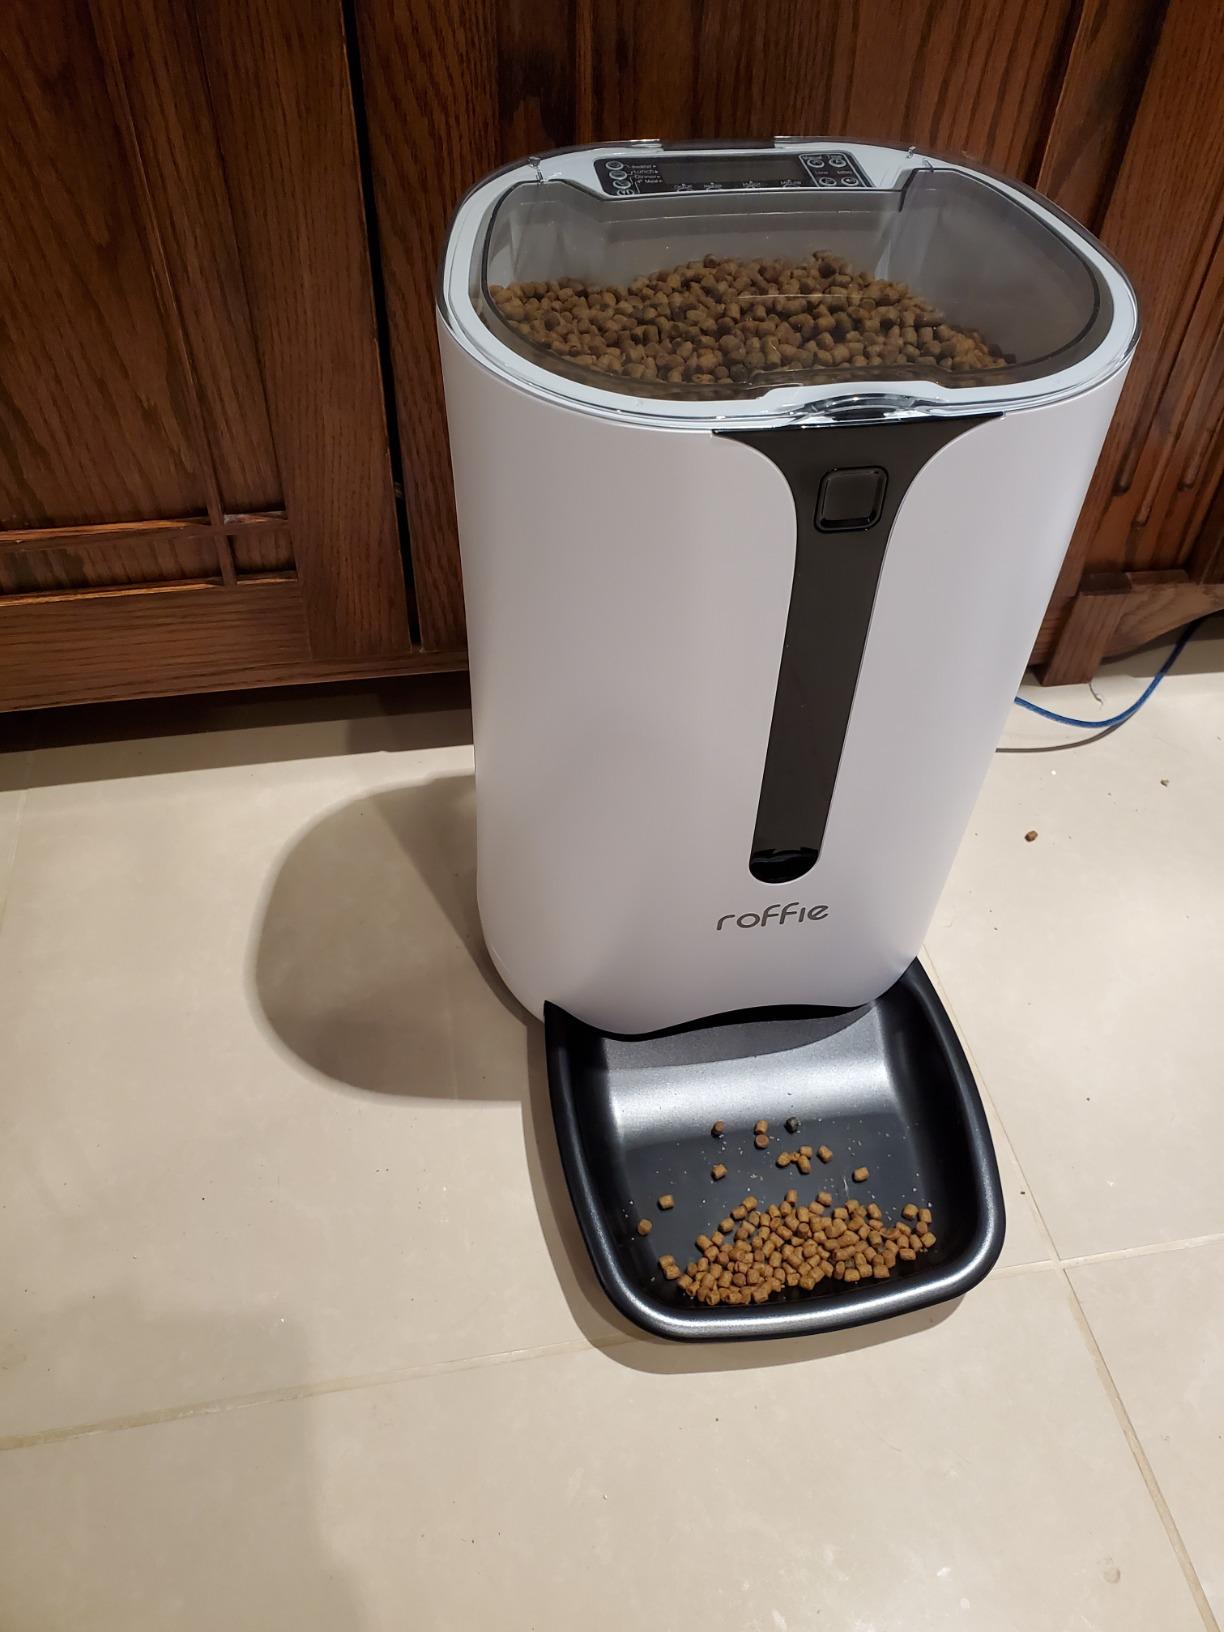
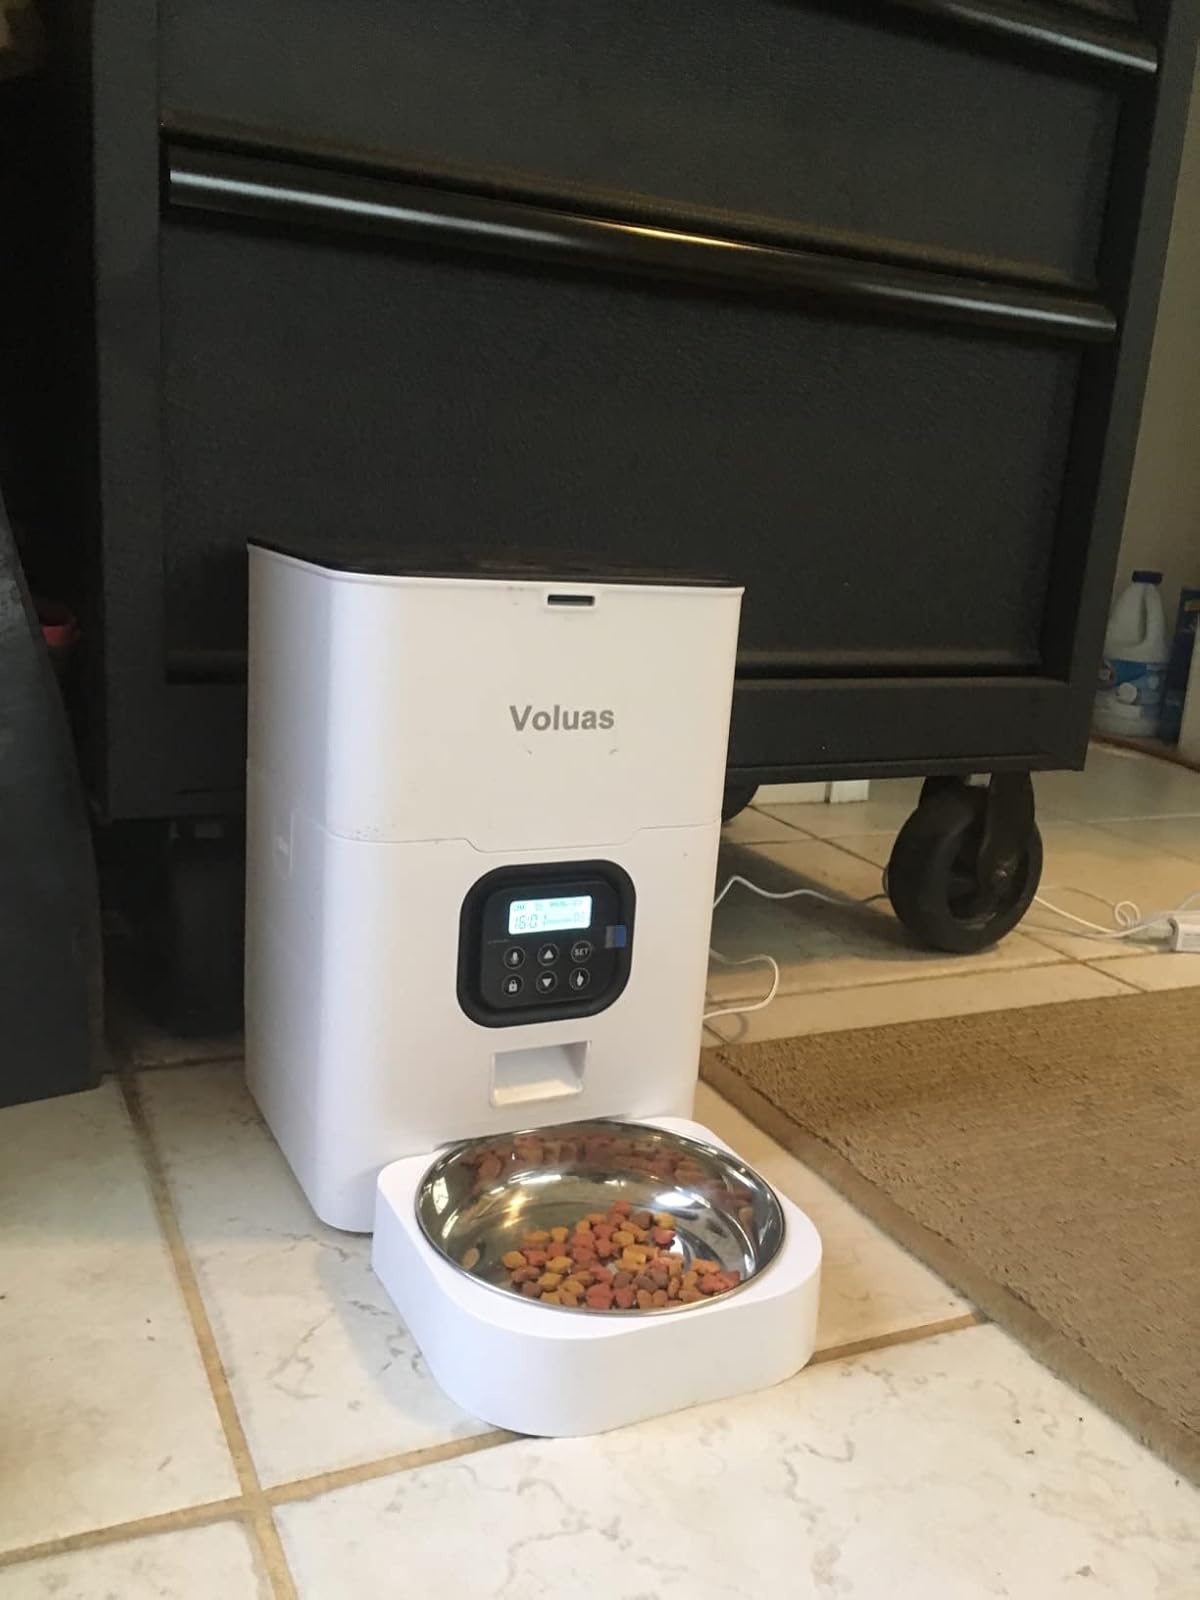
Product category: items_feeder
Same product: no